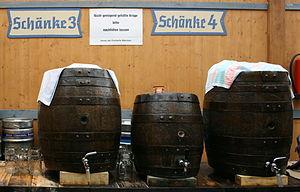
L’Oktoberfest est une fête populaire connue dans les pays francophones sous le nom de fête de la bière, se déroulant à Munich en Allemagne. De nos jours, elle commence le premier samedi de la deuxième quinzaine de septembre à midi exactement, et se termine le premier dimanche d'octobre, sauf si celui-ci est le 1ᵉʳ ou le 2 octobre auquel cas la fête est prolongée jusqu'au 3. Elle dure donc de seize à dix-huit jours. L’Oktoberfest a lieu près du centre de Munich, sur un terrain vague de 42 hectares. Ce site s'appelle Theresienwiese, parfois raccourci en die Wiese. Afin de préserver le caractère familial de la fête, une fête foraine et des lieux de restauration sont installés autour des tentes. L’Oktoberfest est la plus grande fête foraine au monde. On y trouve des attractions historiques mais aussi de très modernes.